List of tallest buildings in Metro Cebu

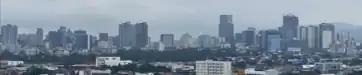
Cebu City skyline in 2022

Horizons 101 (Tower 1), finished in 2015, is the tallest building in Metro Cebu the tallest in the Philippines outside Metro Manila.